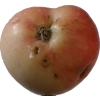
Label: Apple 10